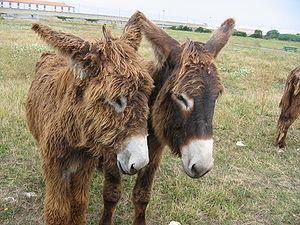
Âne du Poitou.France, Île de Ré, Saint-Martin-de-Ré.